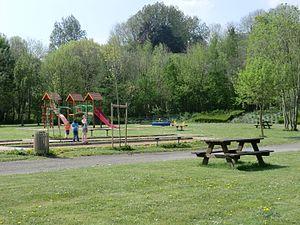
Espace vert de Ferques, Pas-de-Calais, France.
Ferques est une commune française située dans le département du Pas-de-Calais en région Hauts-de-France.